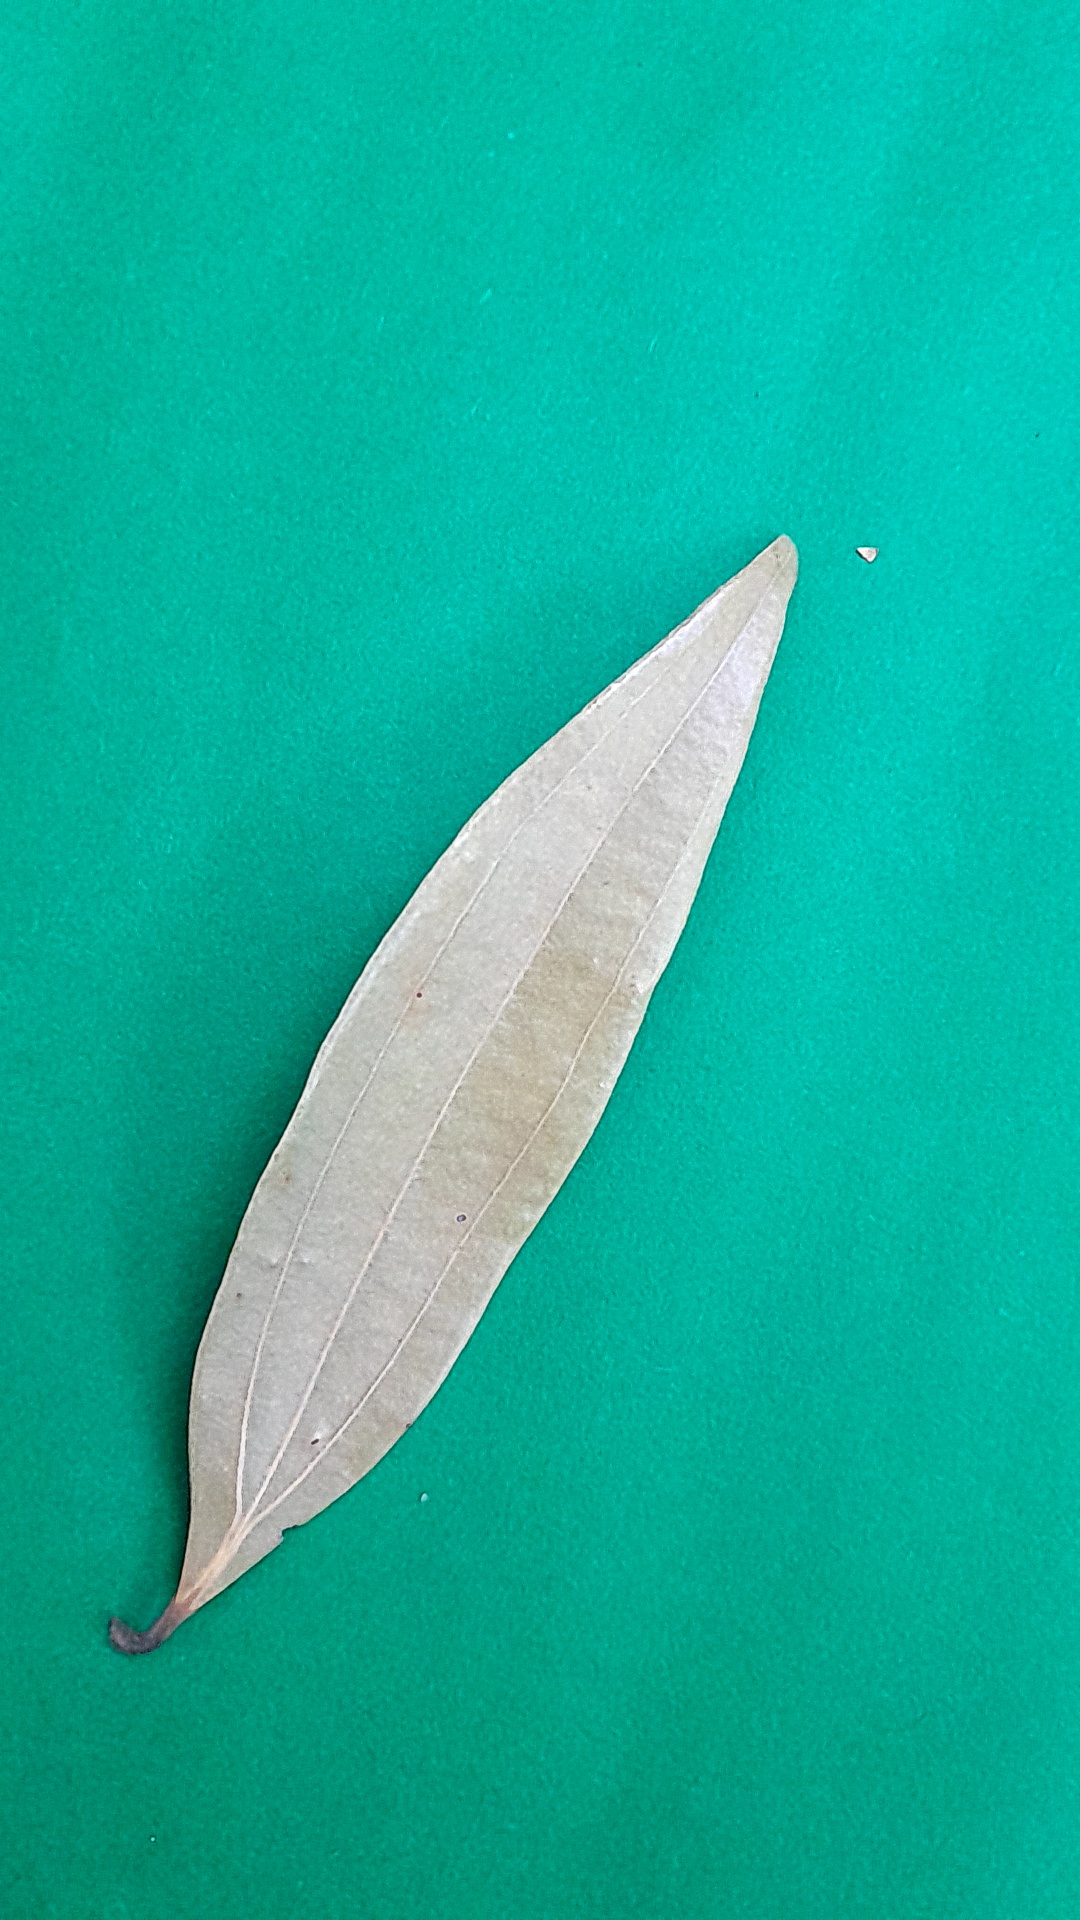
Label: Dry Leaf